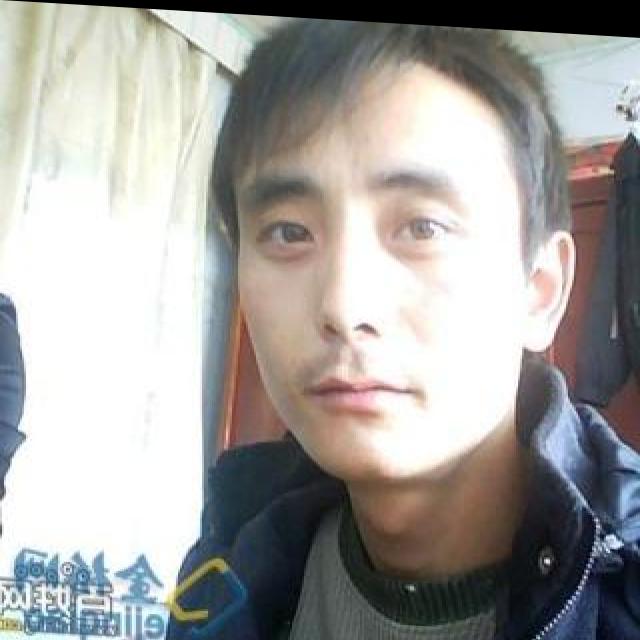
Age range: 21-44